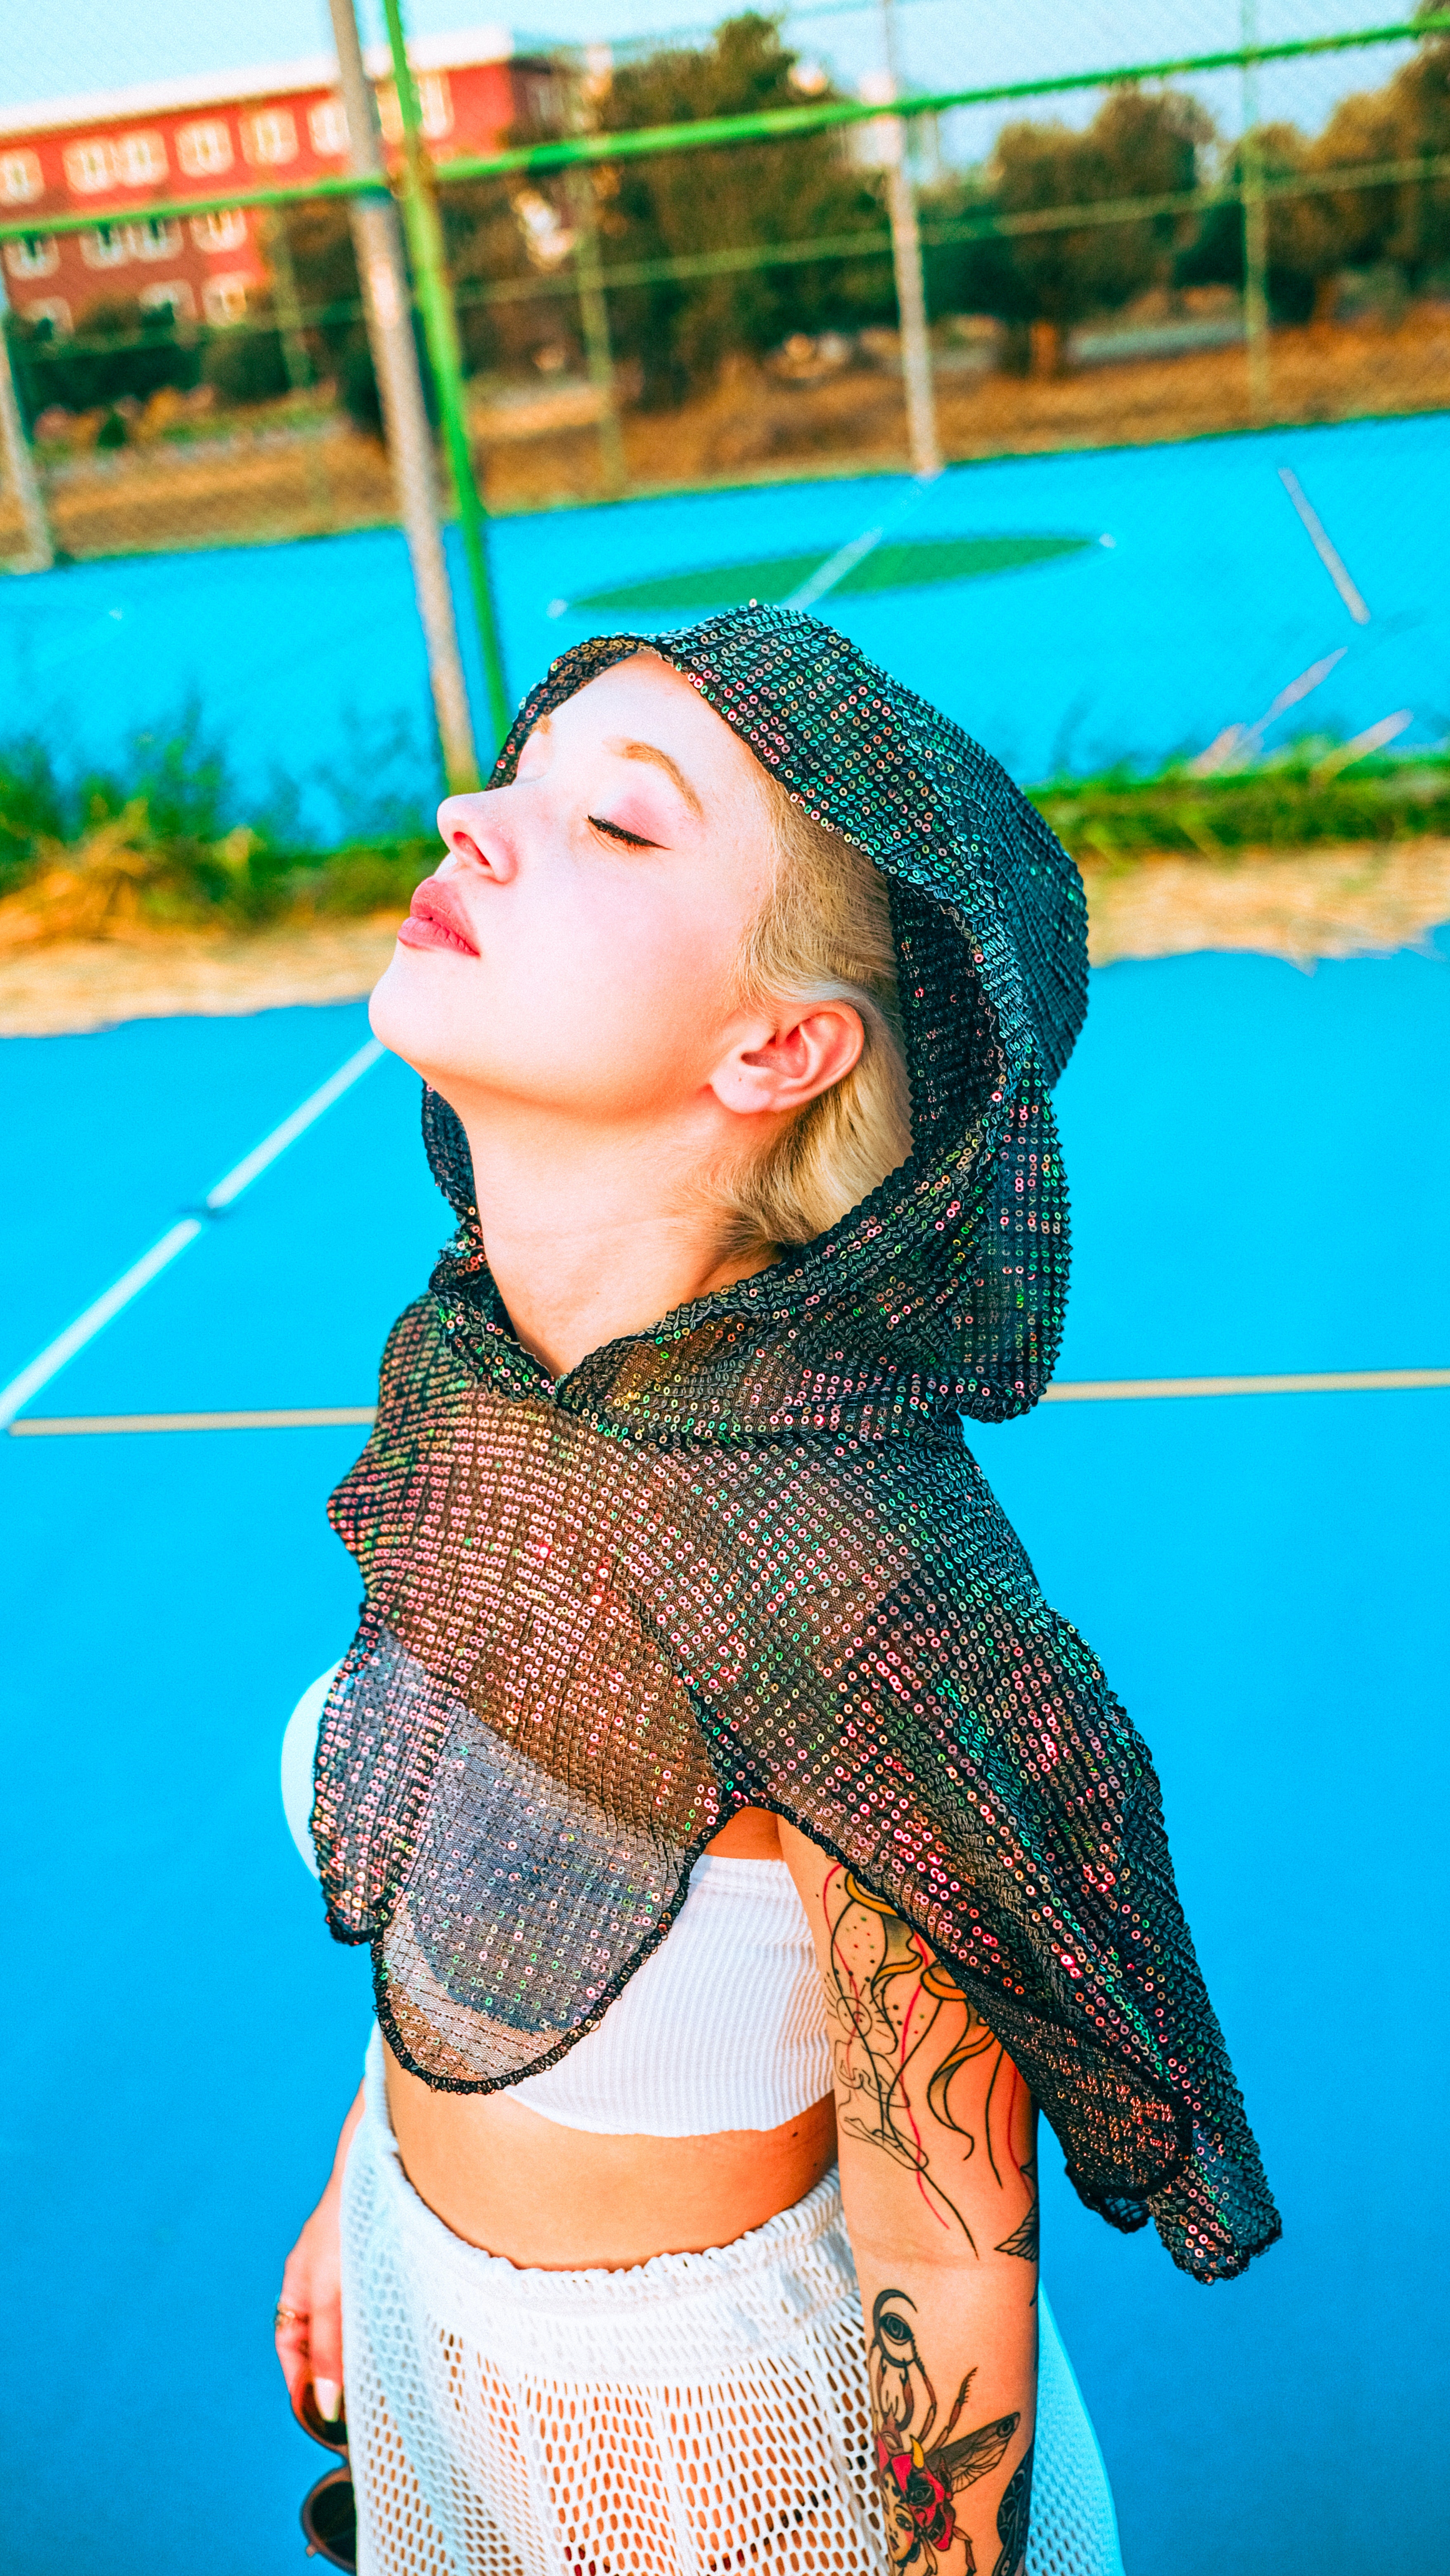
woman, azure, textile, thigh, waist, happy, leisure, lingerie, trunk, electric blue, chest, navel, pattern, abdomen, long hair, human leg, recreation, event, entertainment, undergarment, fun, child, brown hair, cap, brassiere, sitting, fashion accessory, underpants, portrait photography, grass, performing arts, flesh, photo shoot, bikini, beanie